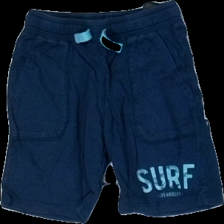
View: front
Type: Shorts
Category: Children
Brand: H&M
Colors: Blue
Material: 100% cotton
Pattern: Other
Cut: Regular
Size: 122
Season: Summer
Price range: 50-100
Recommended usage: Reuse
Description: blå shorts med text fram, lite luddiga